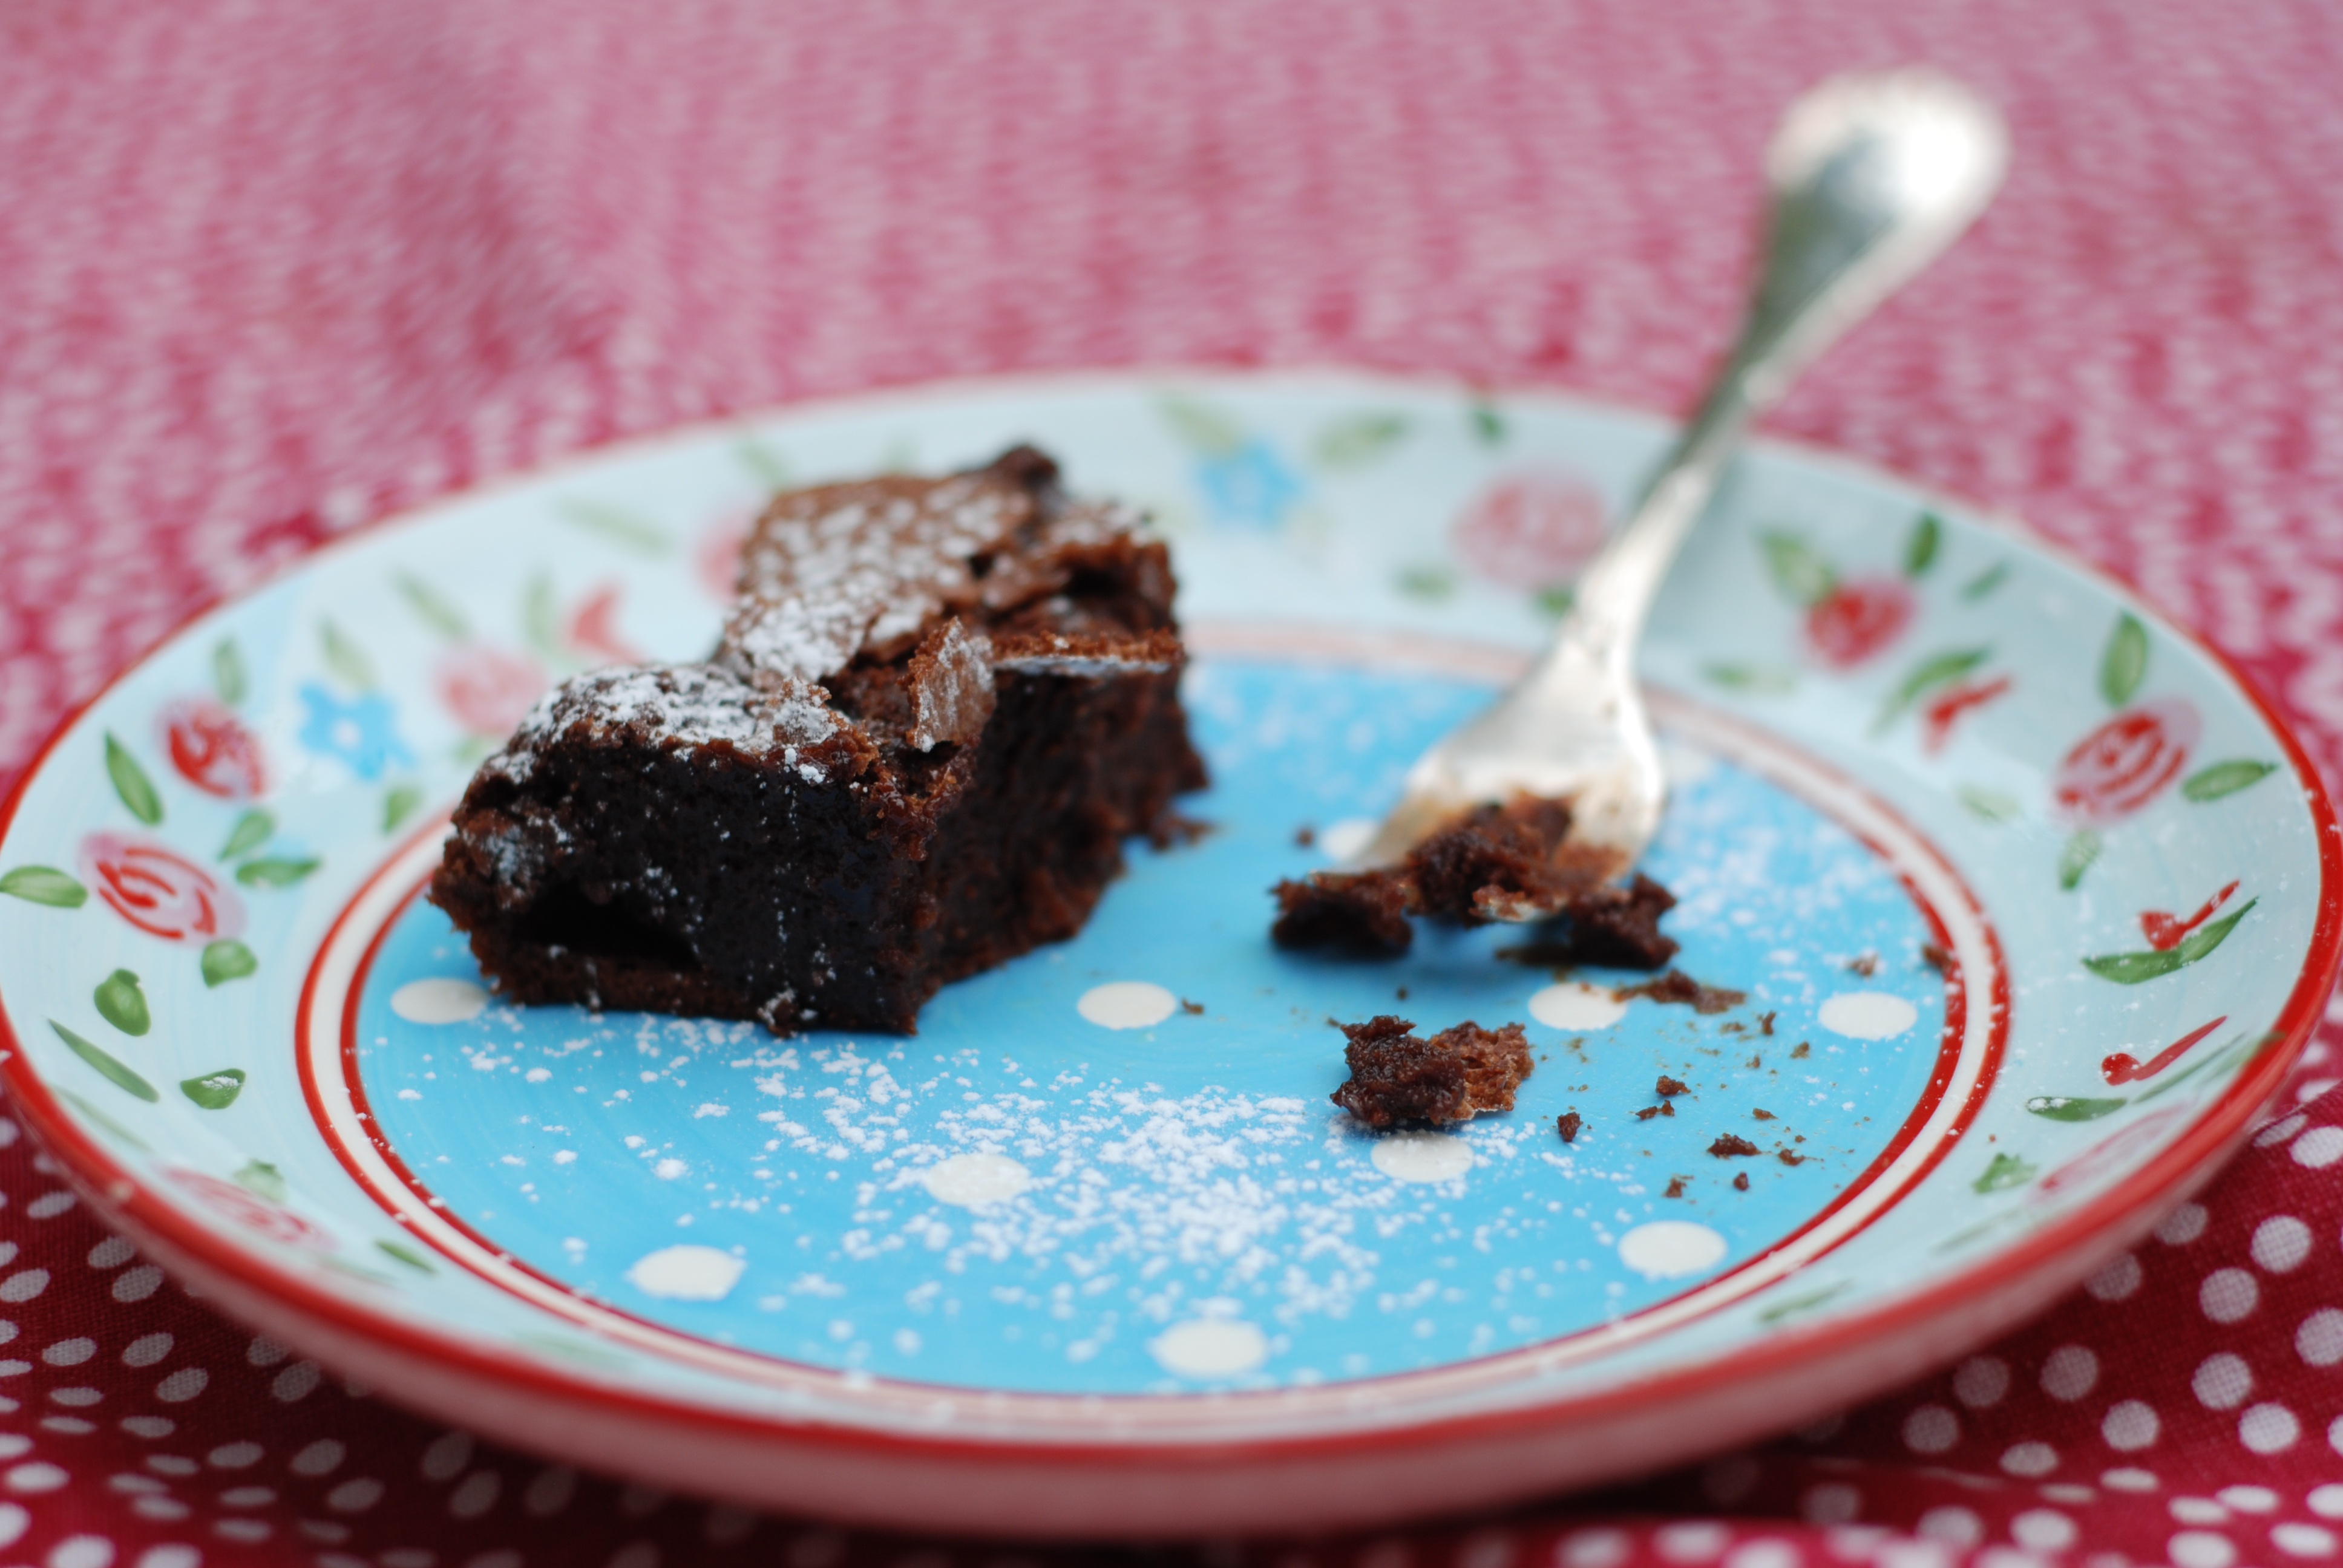
sweet, dish, food, ingredient, produce, fresh, chocolate, baking, dessert, delicious, cake, homemade, bakery, fudge, chocolate cake, calories, bake, coconut, eating, sugar, treat, yummy, pudding, snack food, chocolate brownie